Tapani Tölli

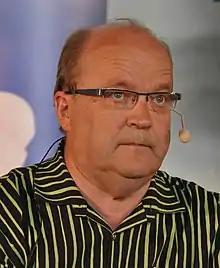

Tapani Olavi Tölli (born 13 June 1951 in Sievi, Finland) is a Finnish Member of Parliament from Tyrnävä representing the Centre Party. He has previously been the Tyrnävä municipal manager. Tölli has been the Minister for Public Administration and Local Government in the government led by Prime Minister Mari Kiviniemi, having been chosen by Kiviniemi to fill the vacancy left by herself. Tölli has been a Member of Parliament since the 2003 parliamentary elections. Tölli has a master's degree in political science. He has been married since 1981 and has six children. His military rank is major.